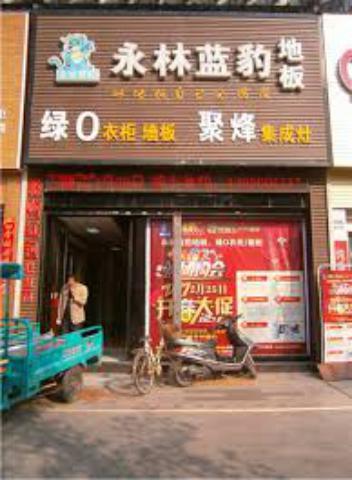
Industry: Necessities